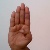
The image shows a hand gesture representing the letter 'B' in Indian Sign Language.